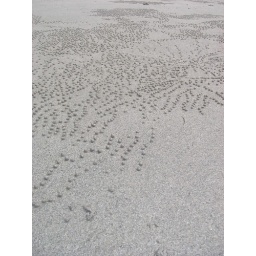
little balls of sand spat out by little sandcrabs